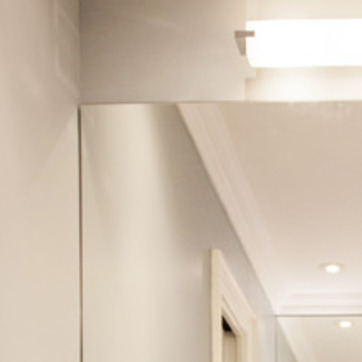
Material: mirror